Uruburetama

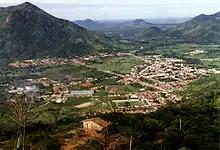

Uruburetama's culture has much variety, and it is very significant for the ones who live there.